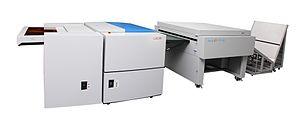
Computer to plate (CTP) de la marque CRON
Le computer-to-plate ou flashage de plaque est un procédé d'impression dans lequel un périphérique informatique insole ou grave des plaques offset, à partir d'un fichier informatique envoyé d'un ordinateur. Ce périphérique est appelé computer-to-plate, comme le procédé lui-même, ou flasheuse de plaque. Le flashage est ainsi une étape intermédiaire entre la PAO et l'impression finale.